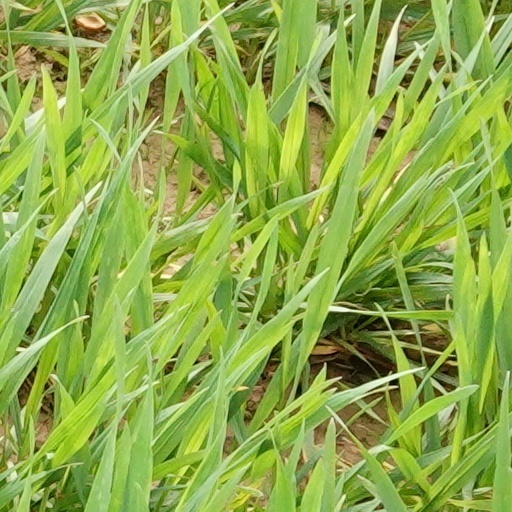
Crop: wheat